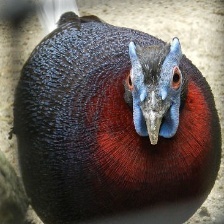
Species: BULWERS PHEASANT
Scientific name: LOPHURA BULWERI